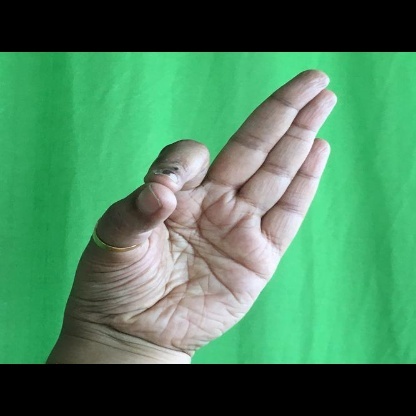
Mudra: Aralam